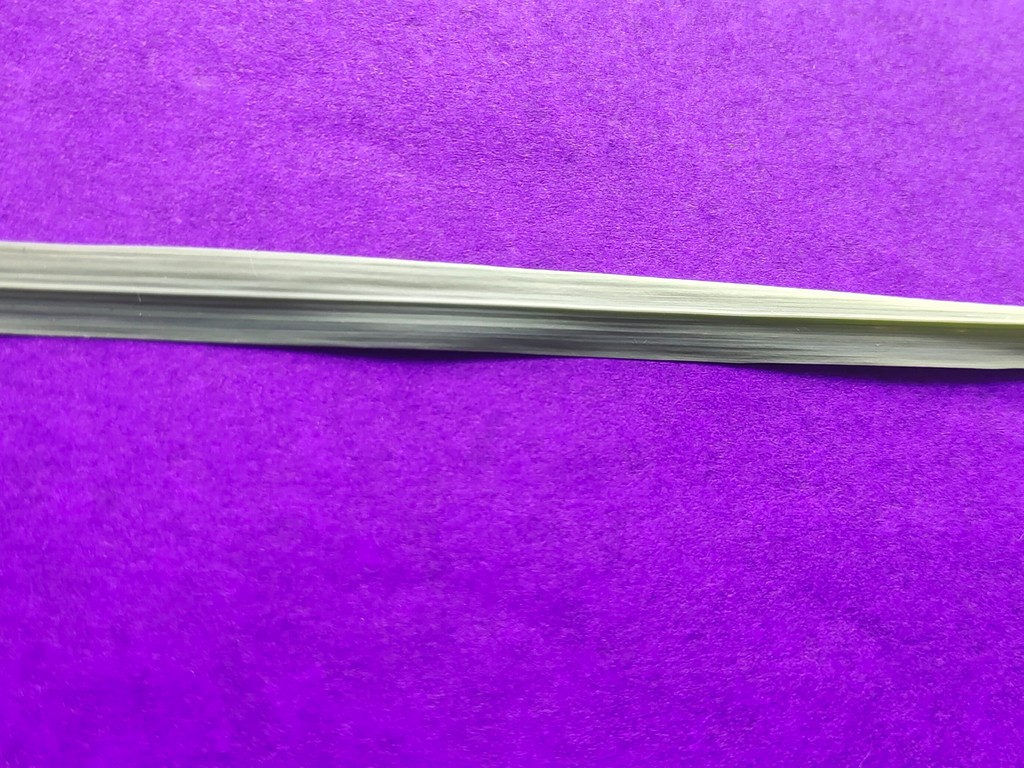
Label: Healthy